Coactivator (genetics)

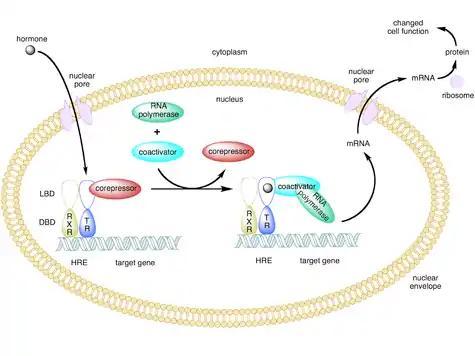
The activator, thyroid hormone receptor (TR), is bound to a corepressor preventing transcription of the target gene. The binding of a ligand hormone causes the corepressor to dissociate and a coactivator is recruited. The activator bound coactivator recruits RNA polymerase and other transcription machinery that then begins transcribing the target gene.

A coactivator is a type of transcriptional coregulator that binds to an activator (a transcription factor) to increase the rate of transcription of a gene or set of genes. The activator contains a DNA binding domain that binds either to a DNA promoter site or a specific DNA regulatory sequence called an enhancer. Binding of the activator-coactivator complex increases the speed of transcription by recruiting general transcription machinery to the promoter, therefore increasing gene expression. The use of activators and coactivators allows for highly specific expression of certain genes depending on cell type and developmental stage.